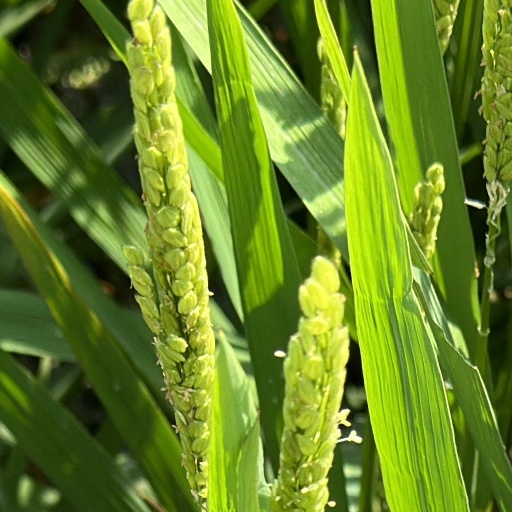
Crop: rice